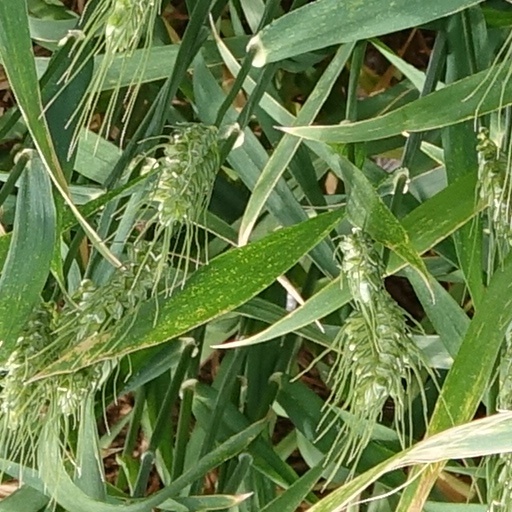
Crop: wheat